Partial least squares regression

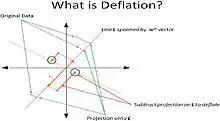
Geometric interpretation of the deflation step in the input space

In 2002 a new method was published called orthogonal projections to latent structures (OPLS). In OPLS, continuous variable data is separated into predictive and uncorrelated (orthogonal) information. This leads to improved diagnostics, as well as more easily interpreted visualization. However, these changes only improve the interpretability, not the predictivity, of the PLS models. Similarly, OPLS-DA (Discriminant Analysis) may be applied when working with discrete variables, as in classification and biomarker studies.